Stetson University

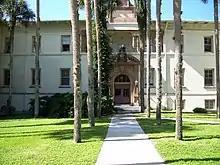
Flagler Hall

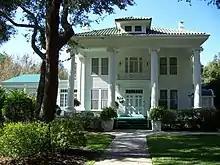
President's House

Stetson University is located roughly halfway between Orlando and Daytona Beach, Florida in a town called DeLand, Florida. The main campus sits just north of the downtown area. The DeLand campus is home to the university's College of Arts and Sciences, School of Business Administration, School of Music, and most graduate programs.